Oleksandr Merezhko

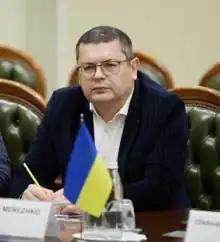

Oleksandr Oleksandrovich Merezhko (born 14 February 1971) is a Ukrainian politician, jurist and academic. He has been a deputy of the Verkhovna Rada of Ukraine for the Servant of the People party since the 2019 election and currently serves as chair of the committee on foreign policy and interparliamentary relations. From 2020 to 2024 he was one of Ukraine's 12 deputies in the Parliamentary Assembly of the Council of Europe, serving as vice president from 2020 to 2022.